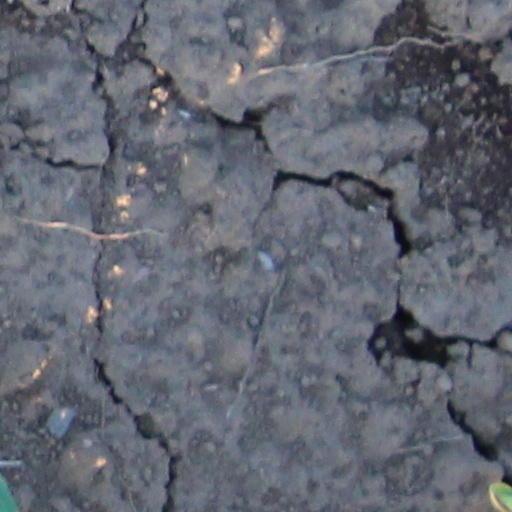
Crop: wheat